Perth Stadium

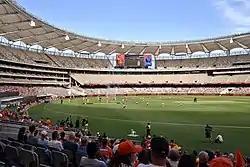
View eastward in November 2021

Perth Stadium, commercially known as Optus Stadium due to sponsorship reasons, is a multi-purpose stadium in the Burswood suburb of Perth, Western Australia. It was completed during late 2017 and officially opened on 21 January 2018. The stadium's total capacity is 61,266, including standing room, making it the third-largest stadium in Australia (after the Melbourne Cricket Ground and Stadium Australia). The stadium can be extended up to 65,000 seats for rectangular sports.